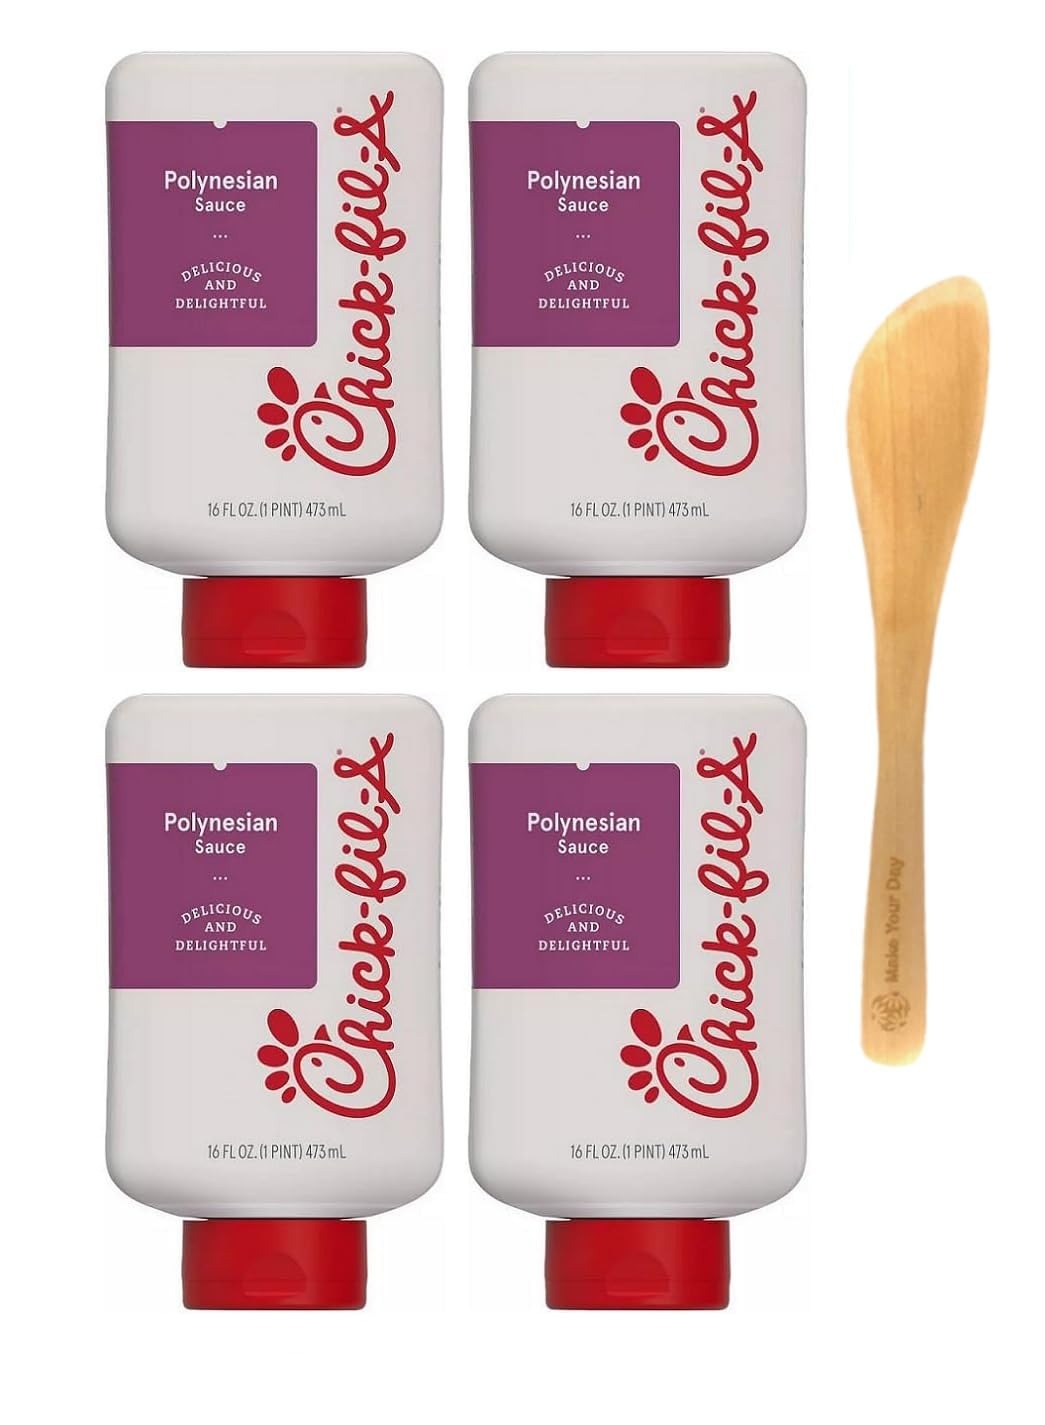
Item Name: Chick fil a. Polynesian Dipping Sauce, 16 Ounce Squeeze Bottle (Pack of 4) - with Make Your Day Spreader
Bullet Point 1: ULTIMATE SAUCE: Enjoy the iconic flavors of Chick fil a. sauce in this conveient 4 pack bundle.
Bullet Point 2: RESTAURANT-QUALITY TASTE AT HOME: Bring the delicious taste home with these premium sauces. Each sauce is crafted to deliver the same irresistible flavor you love from the restaurant.
Bullet Point 3: VERSATILE AND FLAVORFUL: These sauces are perfect for dipping, marinating, or drizzling on your favorite dishes. Enhance the taste of chicken, burgers, fries, salads, and more with the bold and unique flavors.
Bullet Point 4: CONVENIENT AND READY-TO-USE: Packaged in easy-to-use bottles, these sauces are perfect for home kitchens, barbecues, picnics, and more. Enjoy the convenience of having your favorite sauces.
Bullet Point 5: MAKE YOUR DAY SPREADER: Our bamboo food spreader is designed for versatile use. Perfect for spreading butter, cream cheese, jams, frosting cakes, serving condiments, and much more!
Product Description: <B>Chick fil a. Polynesian Dipping Sauce, 16 Ounce Squeeze Bottle (Pack of 4) - with Make Your Day Spreader</B><bR><BR>ULTIMATE SAUCE: Enjoy the iconic flavors of Chick fil a. sauce in this conveient 4 pack bundle.<br>RESTAURANT-QUALITY TASTE AT HOME: Bring the delicious taste home with these premium sauces. Each sauce is crafted to deliver the same irresistible flavor you love from the restaurant. <Br>VERSATILE AND FLAVORFUL: These sauces are perfect for dipping, marinating, or drizzling on your favorite dishes. Enhance the taste of chicken, burgers, fries, salads, and more with the bold and unique flavors. <br>CONVENIENT AND READY-TO-USE: Packaged in easy-to-use bottles, these sauces are perfect for home kitchens, barbecues, picnics, and more. Enjoy the convenience of having your favorite sauces. <br>MAKE YOUR DAY SPREADER: Our bamboo food spreader is designed for versatile use. Perfect for spreading butter, cream cheese, jams, frosting cakes, serving condiments, and much more!
Value: 64.0
Unit: Ounce

Price: 13.88